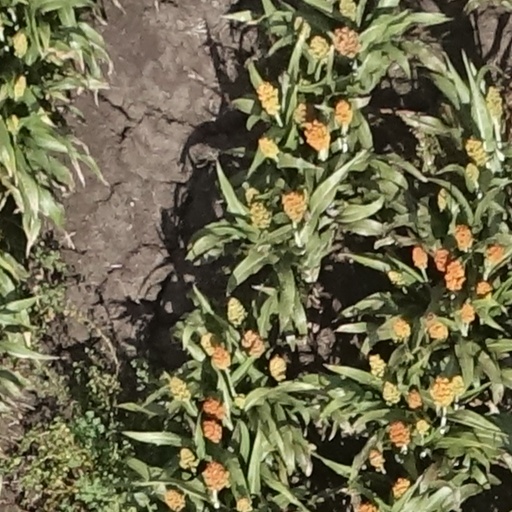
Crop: sorghum